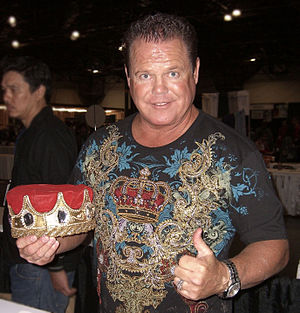
Jerry Lawler
Jerry "The King" Lawler i 2010.
"Jerry O'Neil Lawler, bedre kendt under ringnavnet Jerry ""The King"" Lawler, er en amerikansk wrestler, wrestlingkommentator og skuespiller. Han arbejder i World Wrestling Entertainment på RAW-brandet som kommentator, men han wrestler også med jævne mellemrum i WWE og i wrestlingorganisationen Memphis Wrestling.